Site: brandenburg
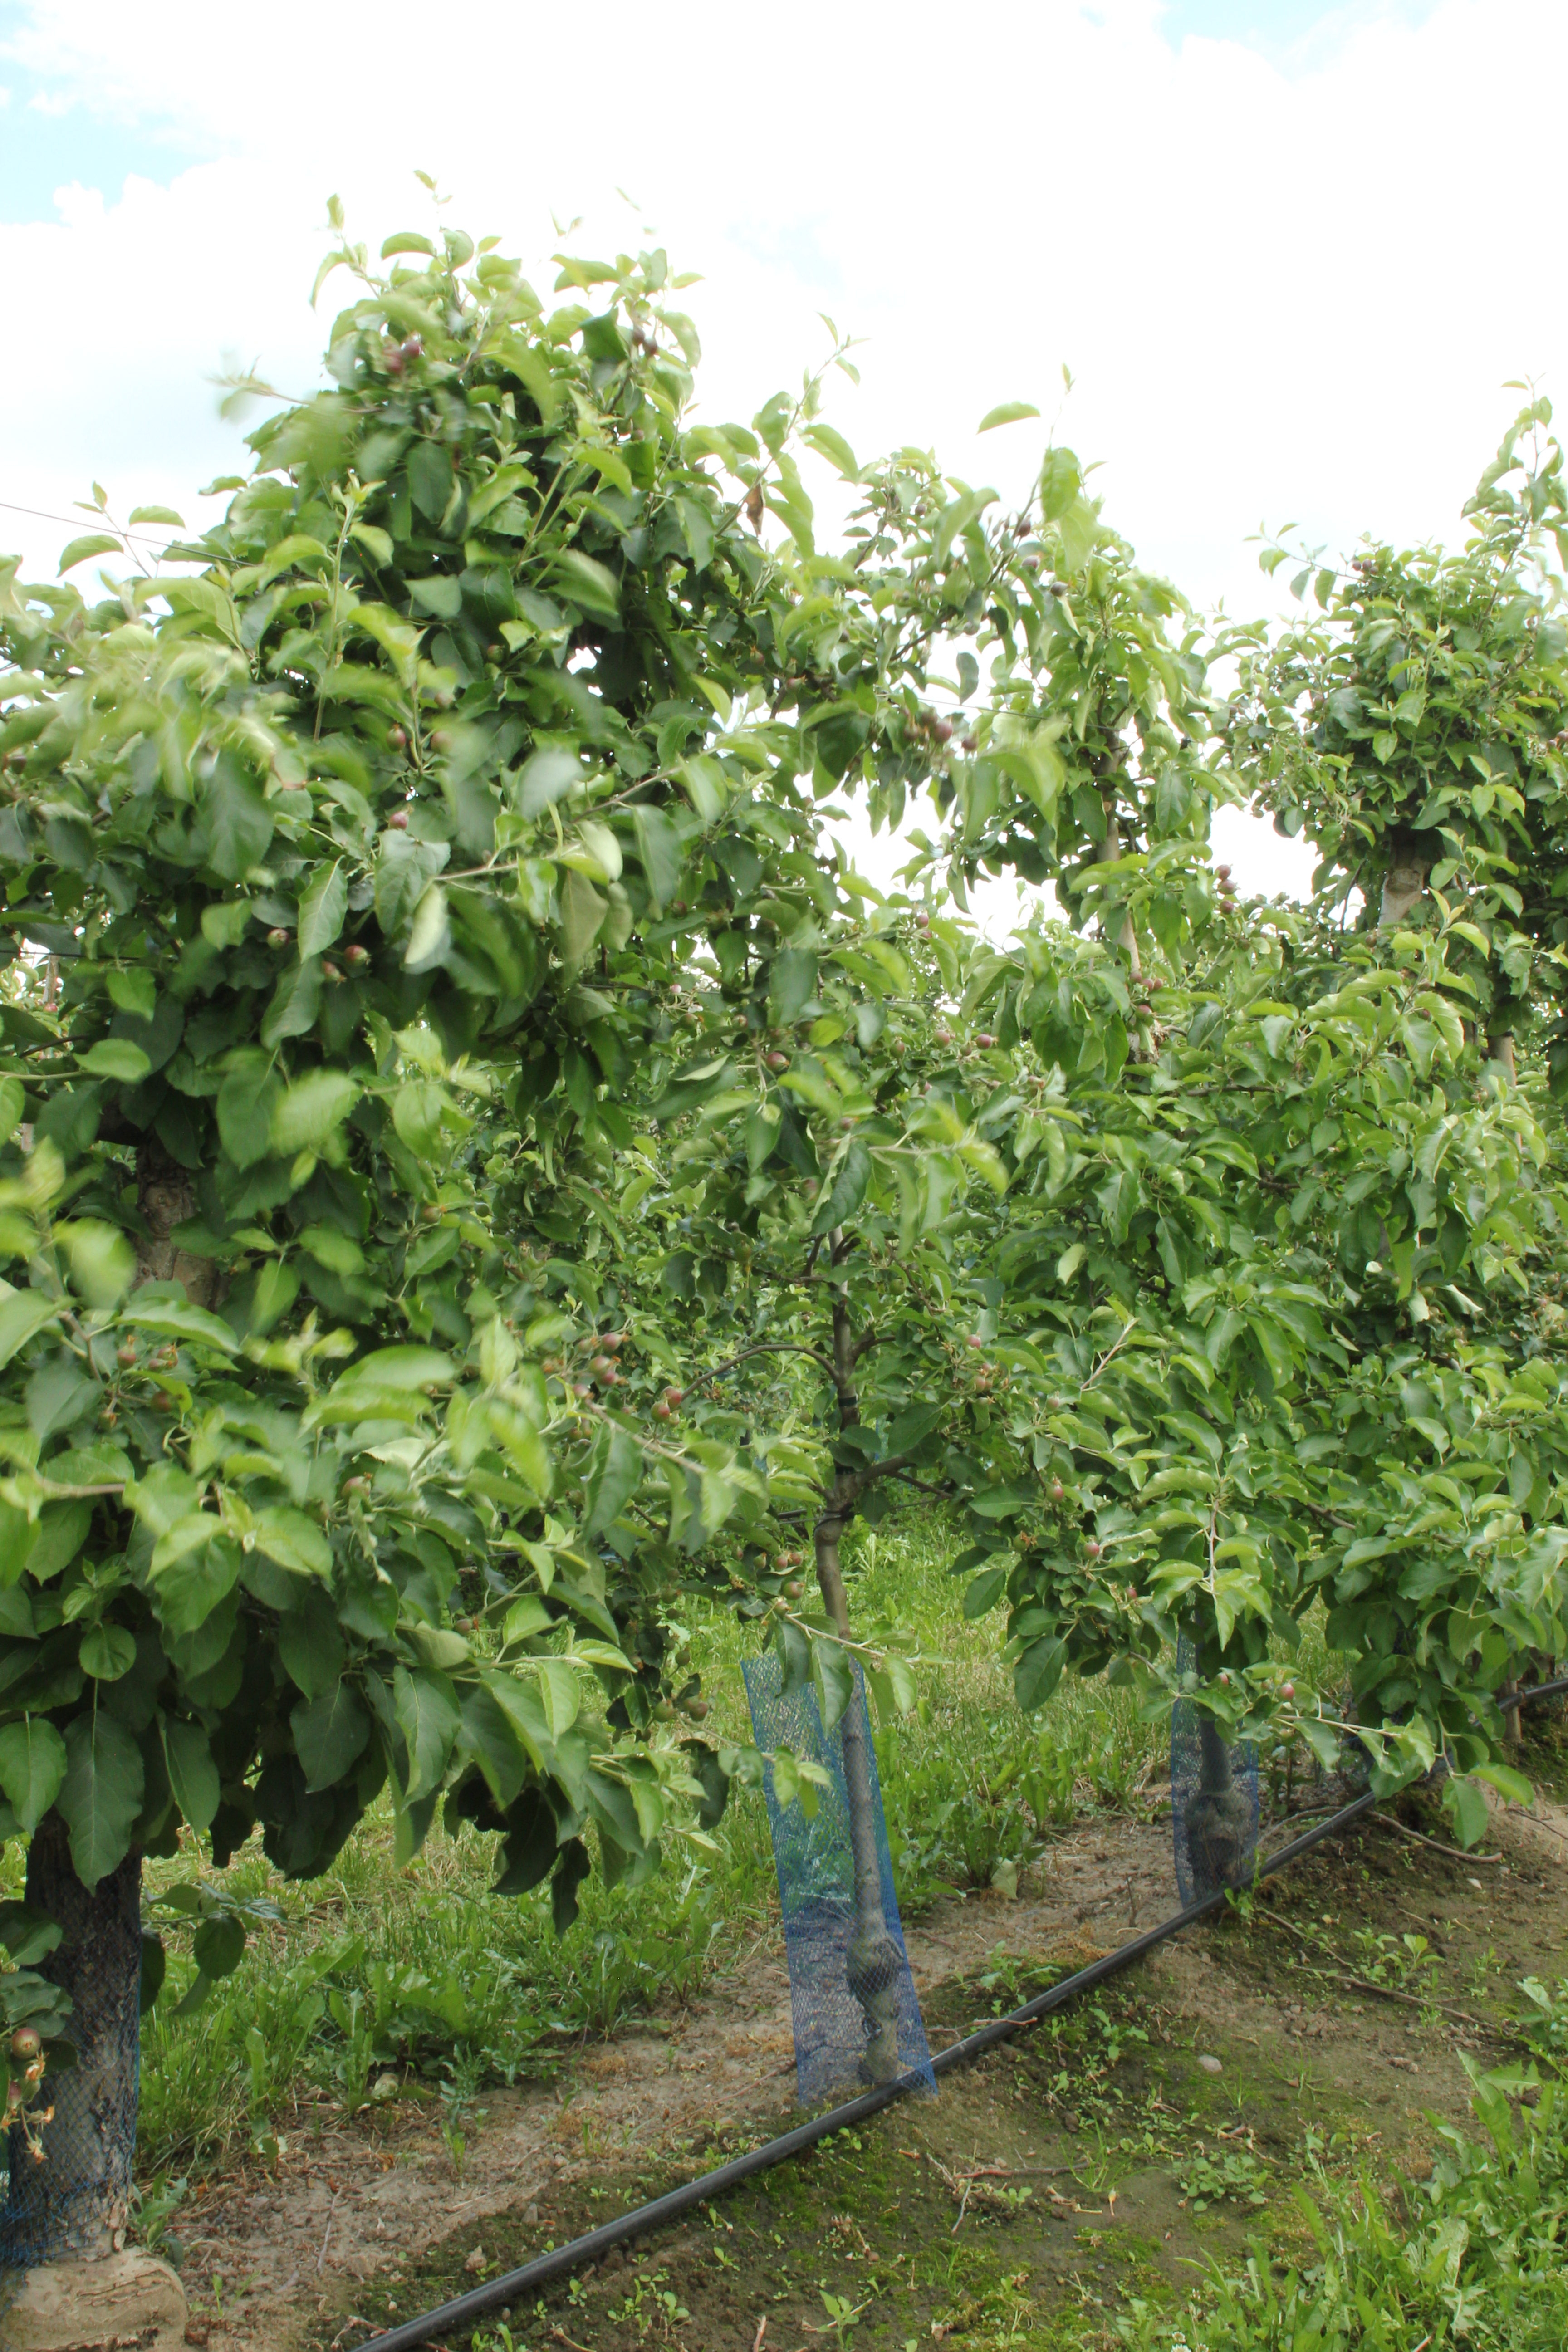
Growth stage (BBCH 72): Development of fruit